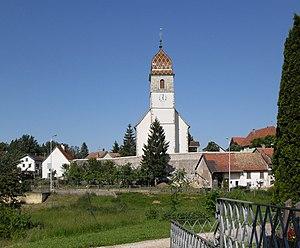
L'église Saint-Laurent à Bonfol, Suisse